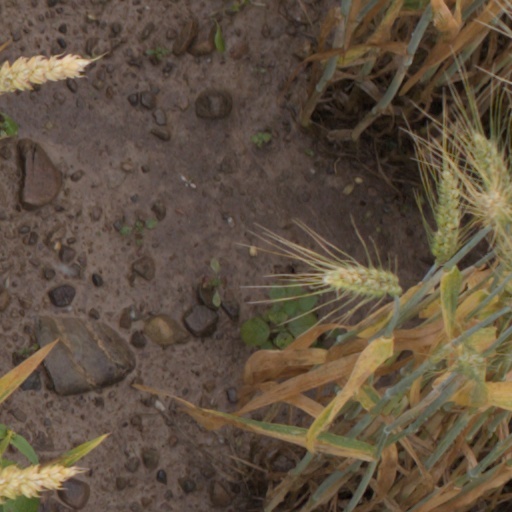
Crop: wheat